The Man with the Golden Gun (film)

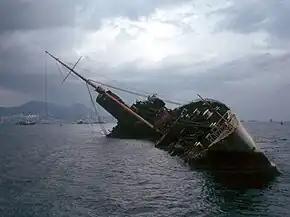
A half-sunken ship lies listing at 45 degrees

Filming commenced on 6 November 1973 at the partly submerged wreck of the RMS "Queen Elizabeth", which acted as a top-secret MI6 base grounded in Victoria Harbour in Hong Kong. The crew was small, and a stunt double was used for James Bond. Other Hong Kong locations included the Hong Kong Dragon Garden as the estate of Hai Fat, which portrayed a location in Bangkok. The major part of principal photography started on 18 April 1974 in Thailand. Thai locations included Bangkok, Thonburi, Phuket and nearby Phang Nga Province, on the islands of Ko Khao Phing Kan and Ko Tapu. Scaramanga's hideout is on Ko Khao Phing Kan, and Ko Tapu is often now referred to as "James Bond Island" both by locals and in tourist guidebooks. The scene during the boxing match used an actual Muay Thai fixture at Lumpinee Boxing Stadium. The car chase in Bangkok was filmed near the khlong on Krung Kasem Road.